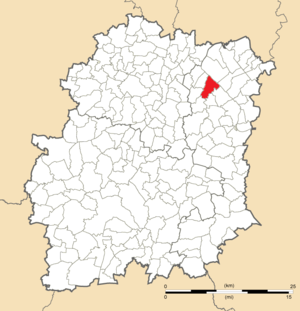
Carte de position de Ris-Orangis en Essonne (91)
Ris-Orangis est une commune française située dans le département de l’Essonne en région Île-de-France.